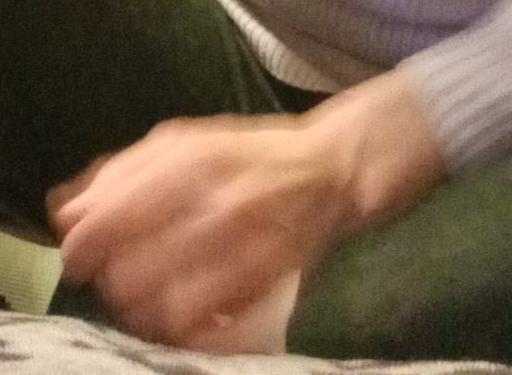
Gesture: no_gesture